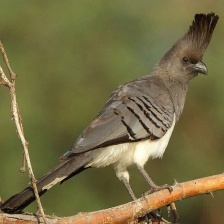
Species: GO AWAY BIRD
Scientific name: CORYTHAIXOIDES CONCOLOR